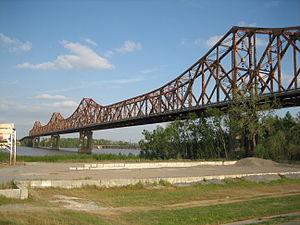
Cette liste des ponts en porte-à-faux les plus longs du monde recense les ponts à poutre en porte-à-faux présentant les plus grandes portées, classées par ordre décroissant de longueur.
Cet article a pour vocation de présenter une liste de ponts remarquables aux États-Unis, soit par leurs caractéristiques dimensionnelles, soit par leur intérêt architectural ou historique.